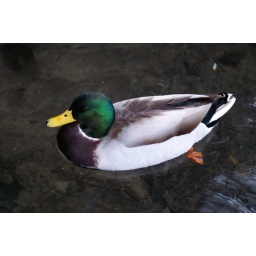
swimming in the river in St Albans park